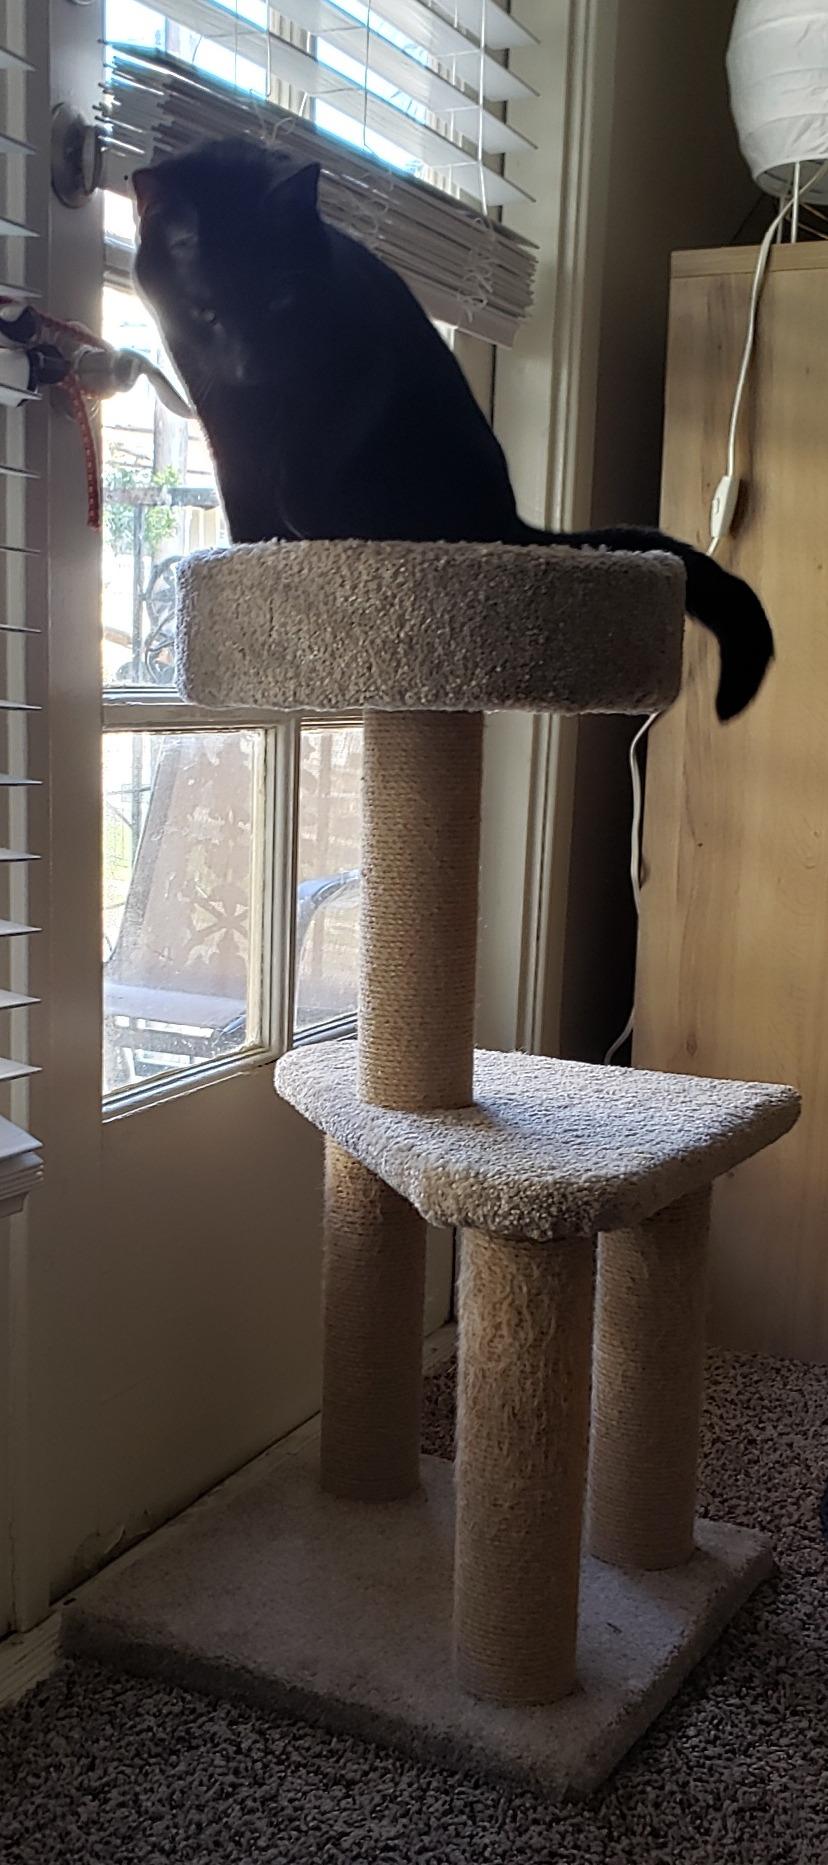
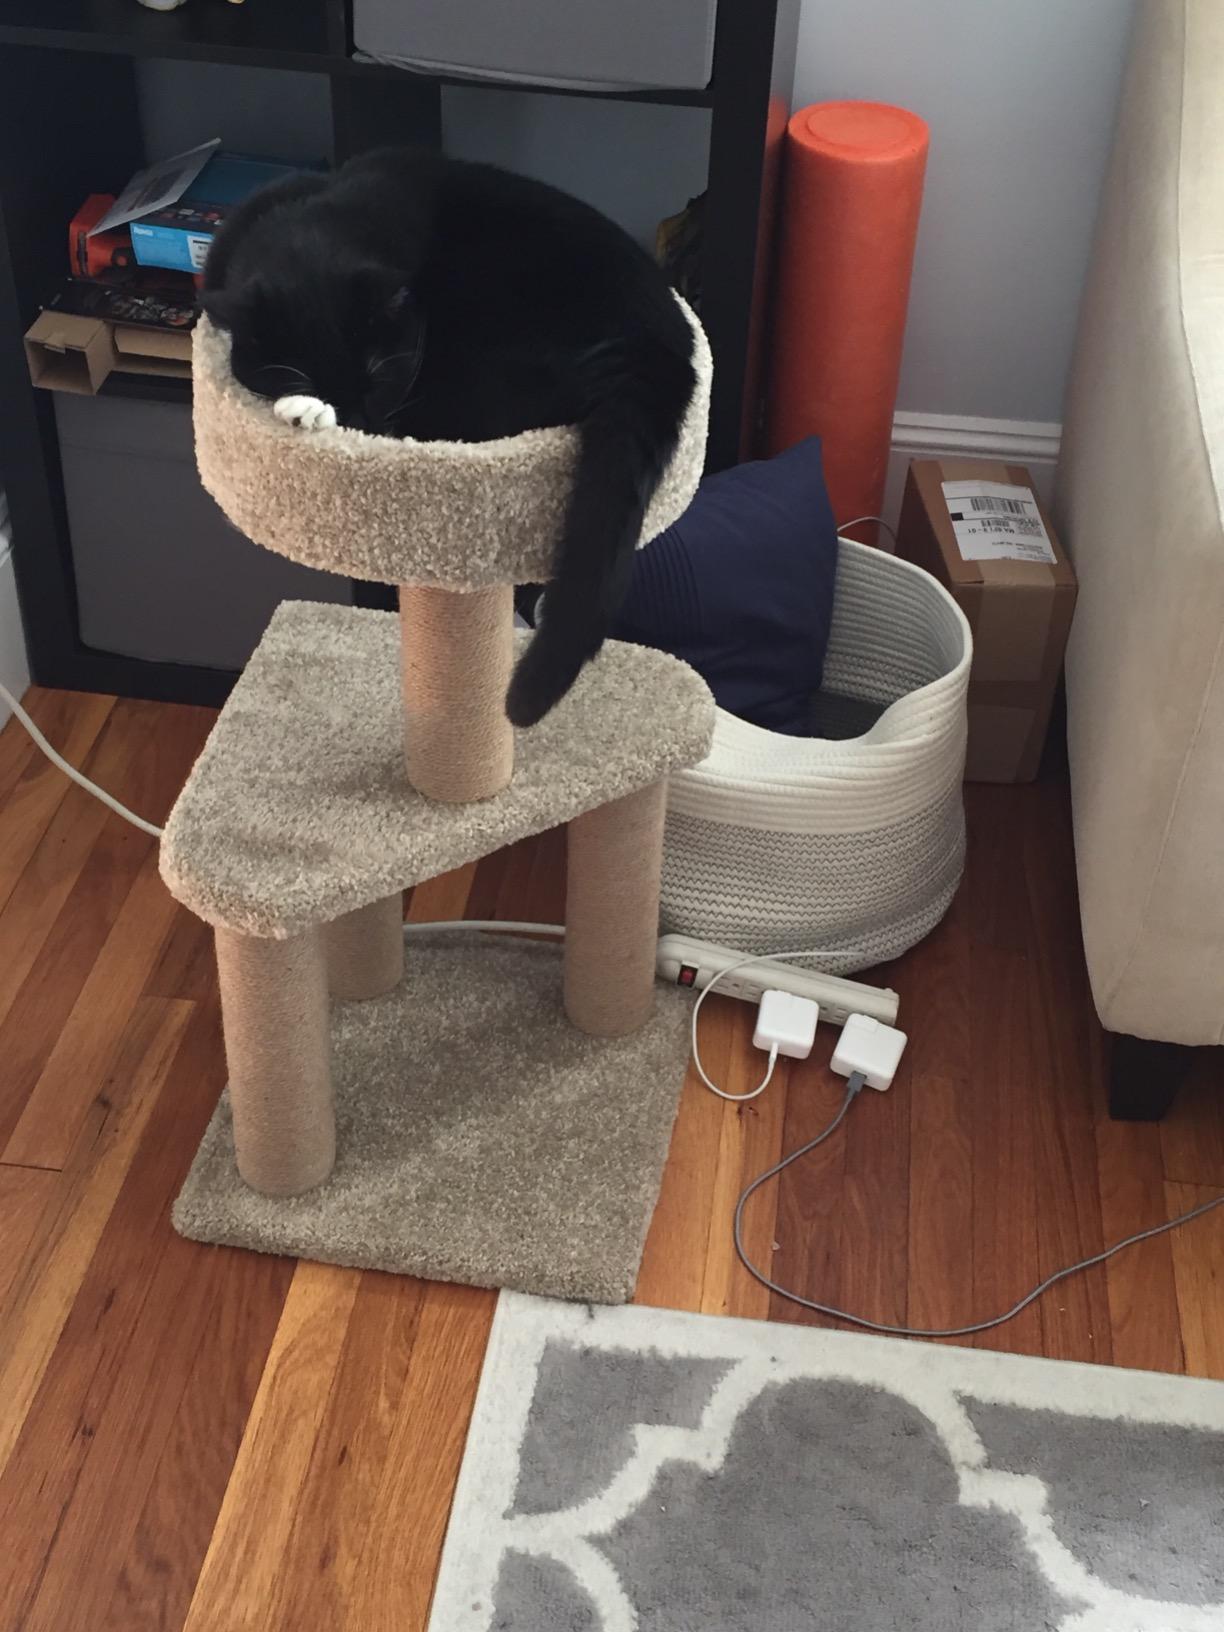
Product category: items_cat tree
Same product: yes